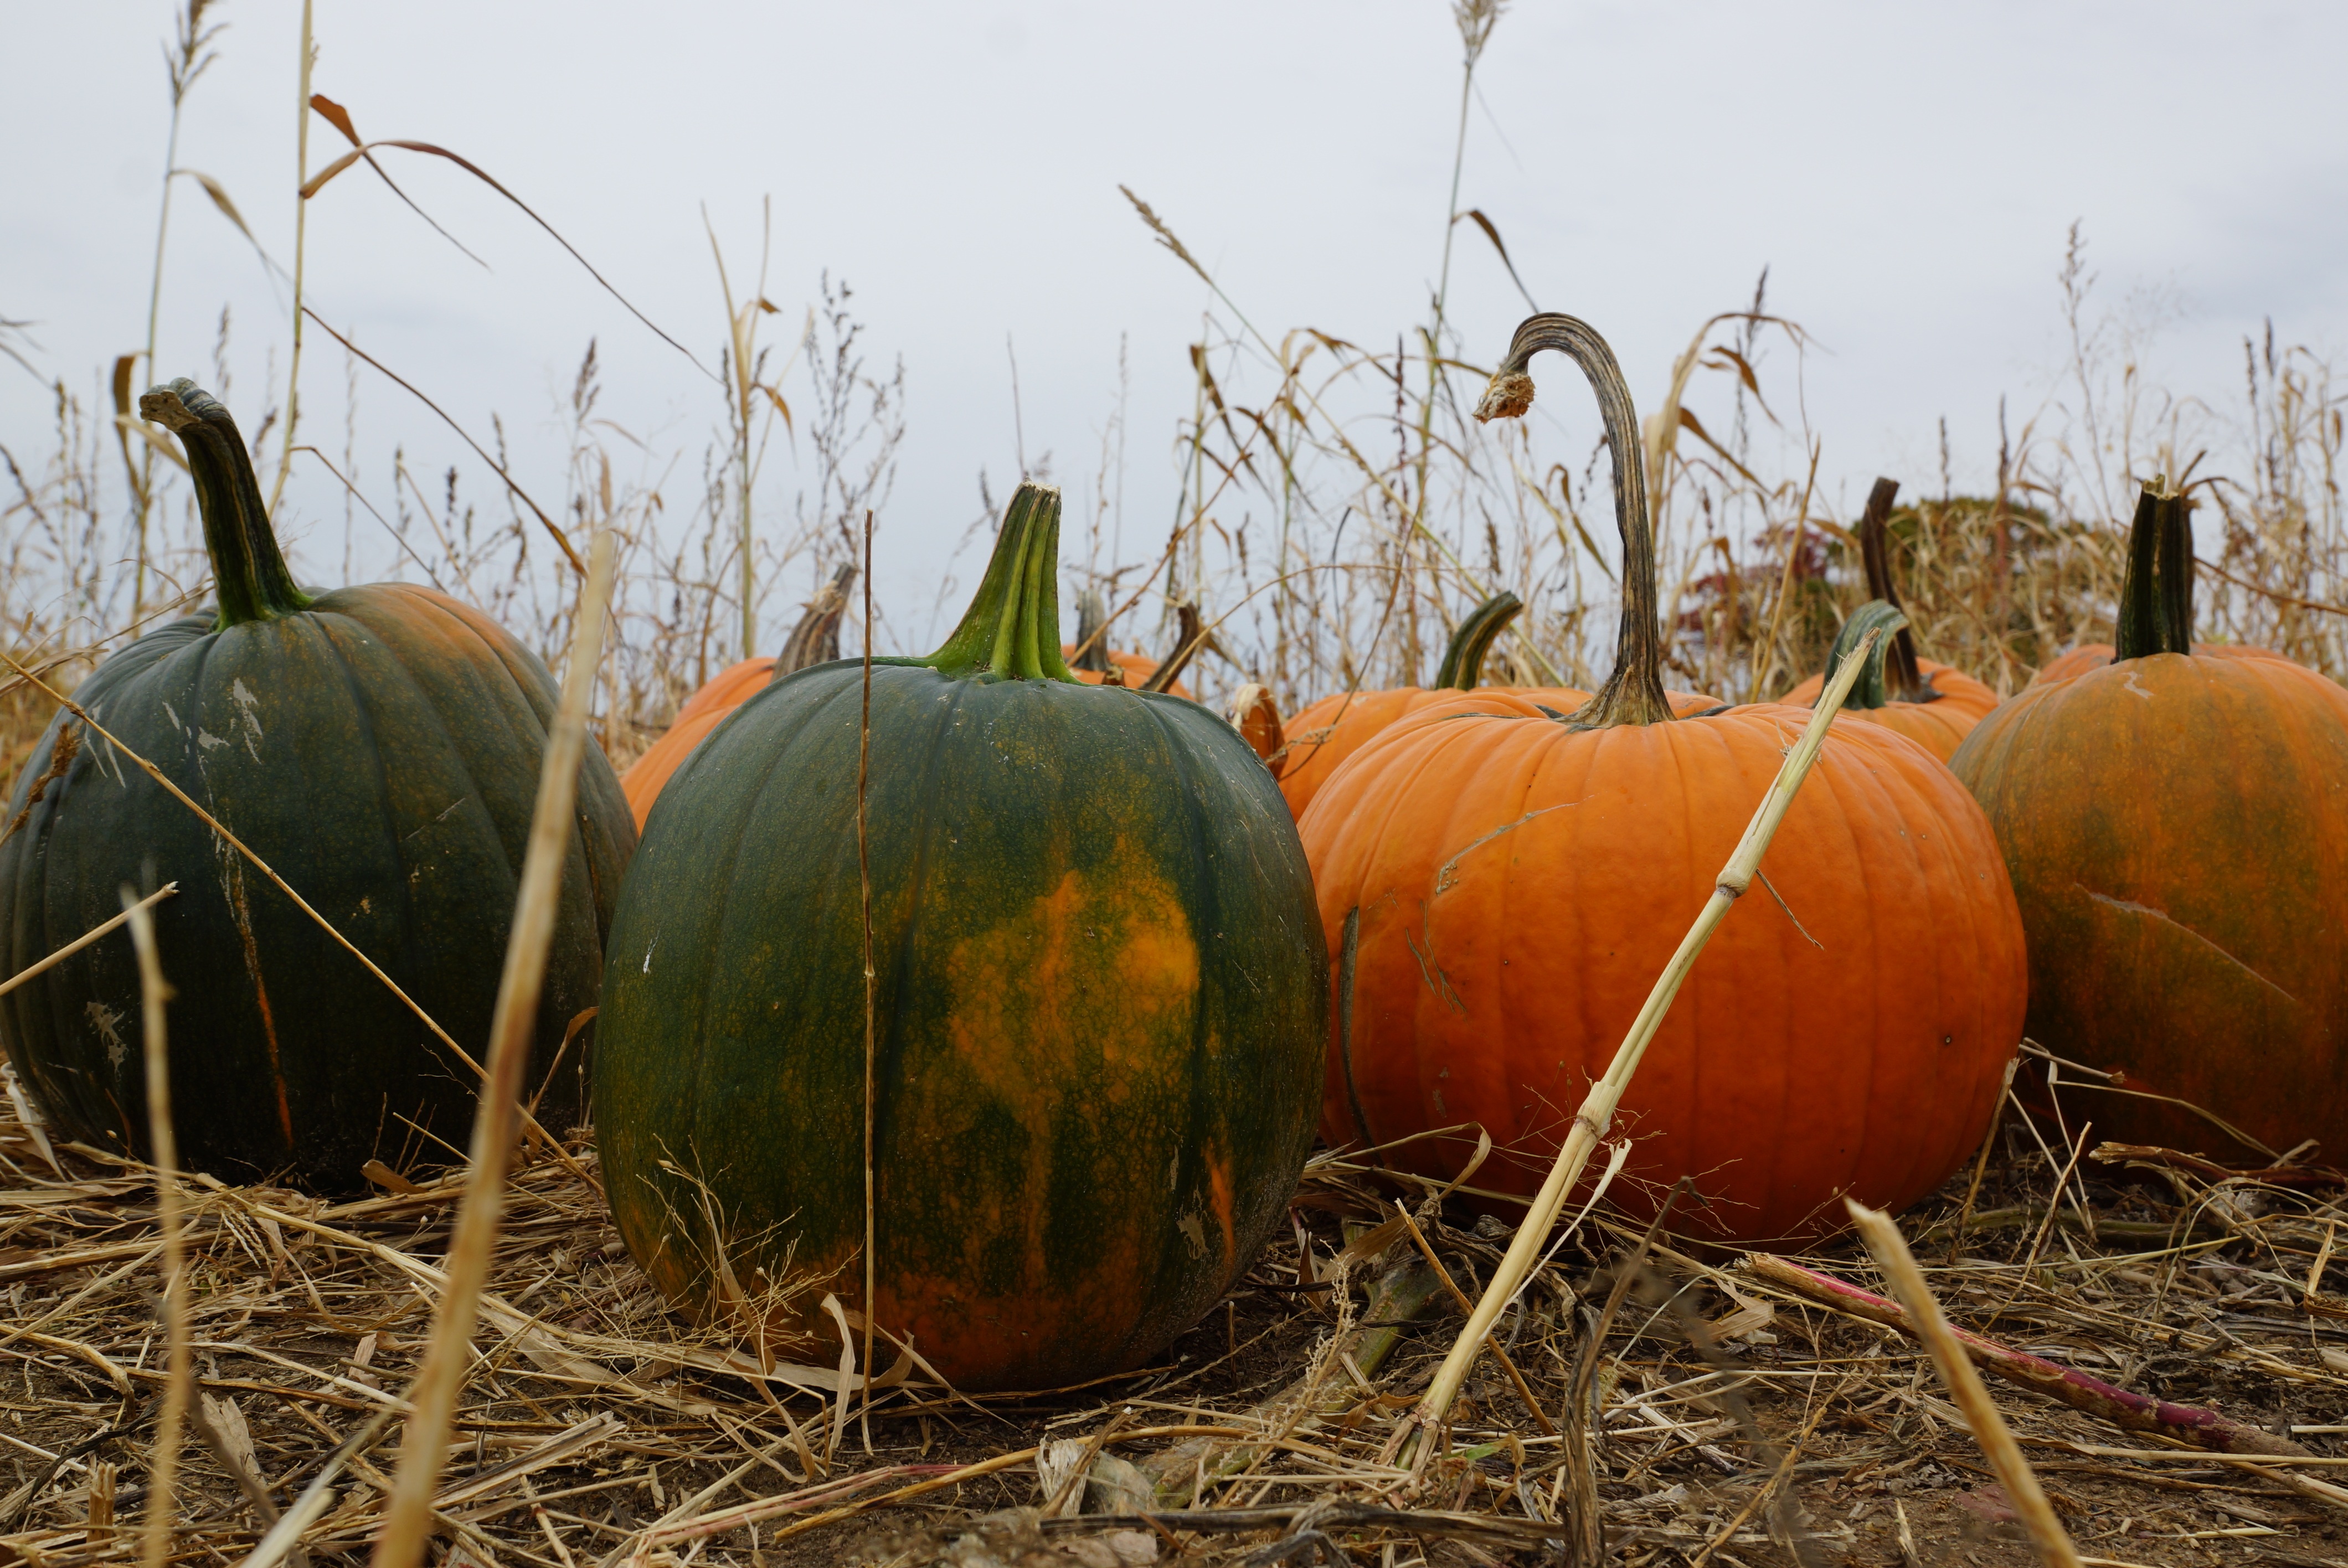
plant, fall, orange, food, harvest, produce, vegetable, autumn, pumpkin, halloween, holiday, season, gourd, thanksgiving, jack o lantern, seasonal, tradition, october, traditional, cucurbita, rural area, man made object